Inkjet technology

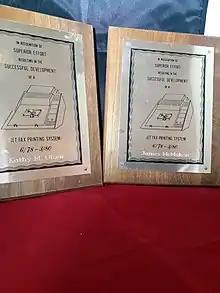
"Alpha Inkjets on Fax Printer" awarded by Exxon Office Systems 1980

Two employees hired at Exxon (EOS) with no experience in printing were James McMahon and Kathy Olson. McMahon was hired to install the first Zoltan style single-nozzle inkjet, code name "Alpha Jet" to a fax printer and Olson was hired to build the "Alpha" jets for fax printer production. McMahon and Olson (married name McMahon) were two of the six employees hired by Robert Howard to design and build on-demand inkjets for the Pixelmaster color printer. Within 6 months of joining R.H Research(name changed to Howtek) the Alpha jet print samples with hot-melt ink were being shown at COMDEX, in Las Vegas. J. McMahon is credited with an Improved Inkjet System using the Zoltan technology at EOS and K. McMahon is credited with nozzle manufacturing techniques at Howtek. J. McMahon went on to work at Sanders Prototype(Solidscape) 3D printer manufacturer and is now employed at Layer Grown Model Technology supporting On-demand single-nozzle inkjets and claims to be the godfather of 3D Inkjet single-nozzle technology as a historian who worked in the field since 1978 with Steve Zoltan and Ken Bower at Exxon. 3D Inkjet single-nozzle printing has a direct path from Teletype hot-melt inks (Wax and metal alloy) to Steve Zoltan's single-nozzle jetting technology that never developed at Exxon with glass nozzles but became reality at Howtek with Teflon molded nozzles and heated printheads in 1984. An ex-Howtek employee, Richard Helinski is credited for the patent using two materials to produce particle deposition articles in 3D using Howtek style inkjets and thermoplastic inks. These same Howtek inkjets and materials were used in the Ballistic Particle Manufacturing, Personal Modeler and the Visual Impact Corporation, Sculptor 3D printer businesses that have since closed. These printers and original Howtek style inkjets and materials can be seen at the 3D Inkjet Collection in New Hampshire, the only historical collection of Zoltan style inkjets and 3D printers. Single nozzle jets are still in use today in Solidscape 3D printers and are considered to produce a very high quality model.